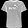
Label: T - shirt / top